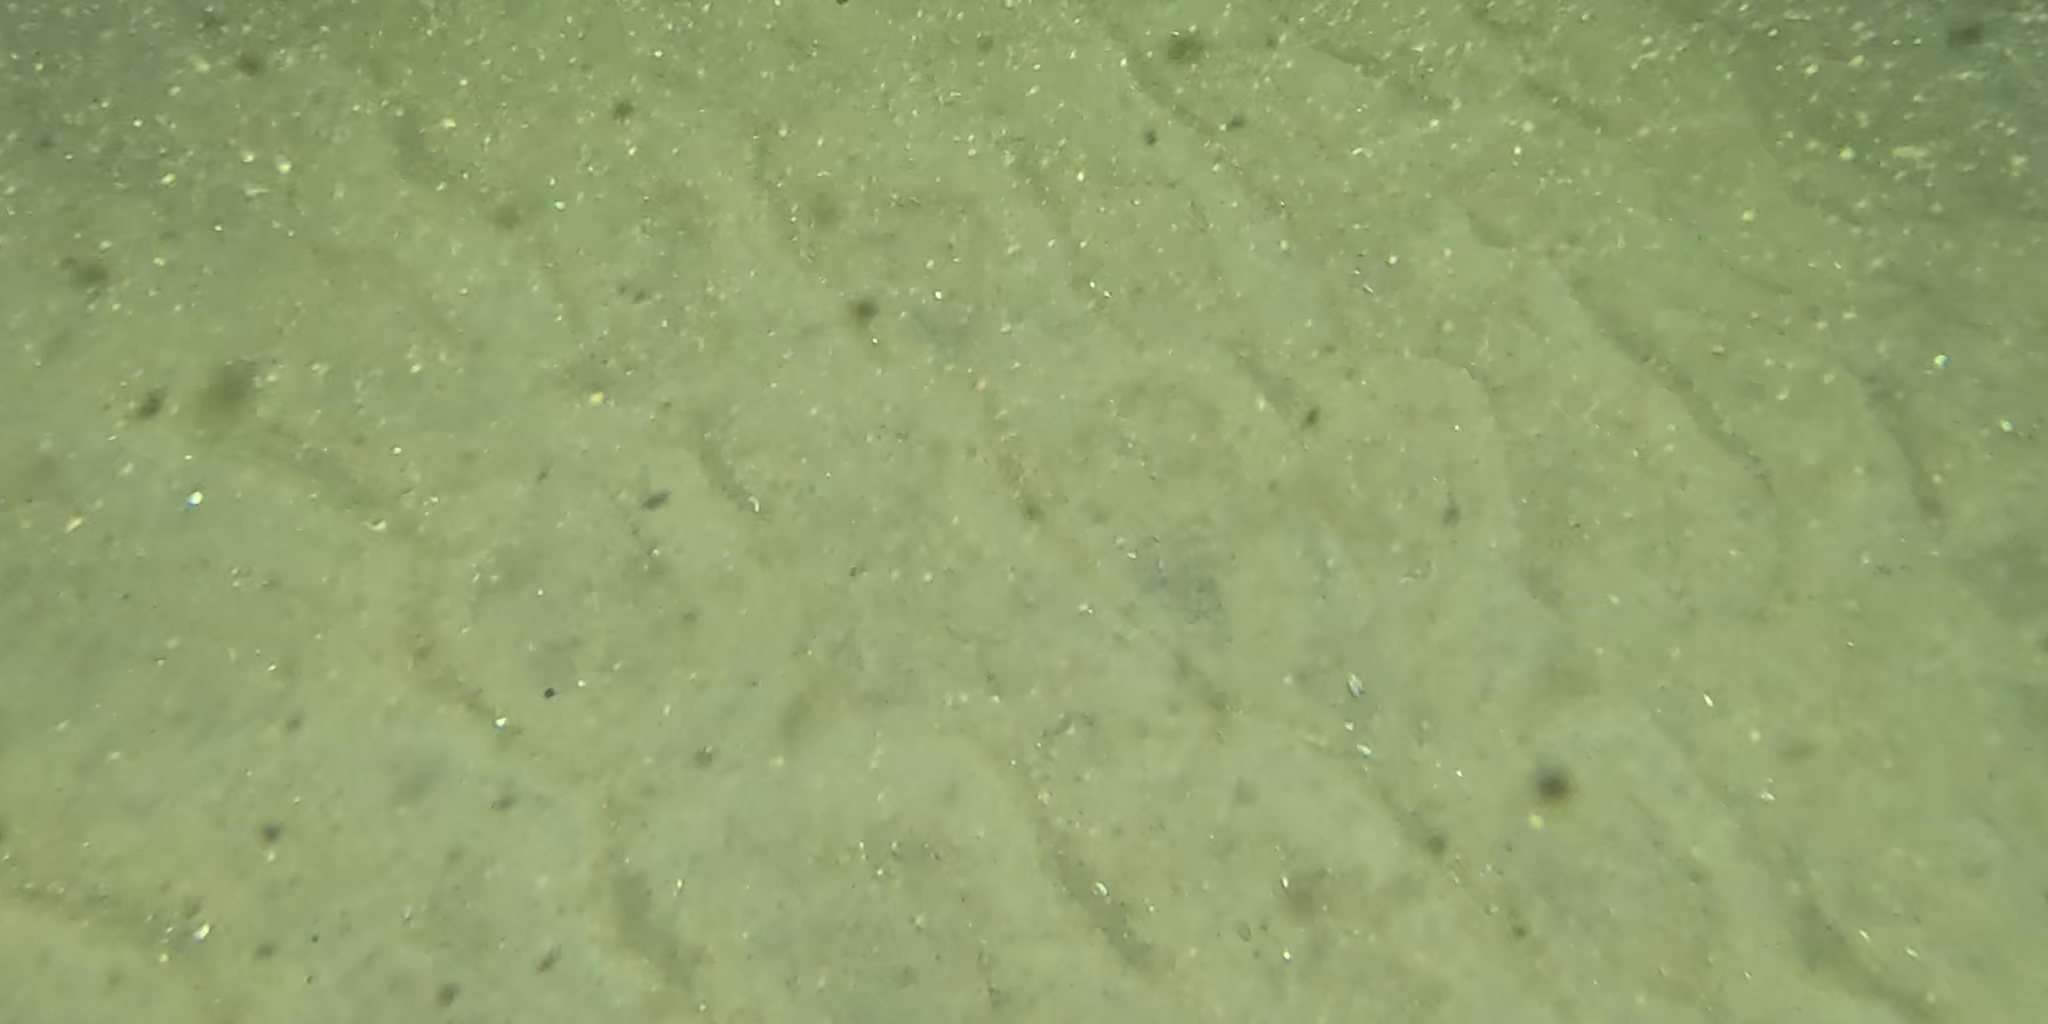
Seabed habitat: sand